Citroën XM

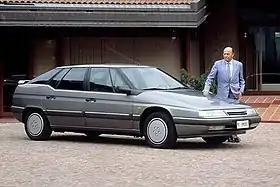
Nuccio Bertone, alongside an XM

The Citroën XM is an executive car manufactured and marketed by Citroën from 1989 to 2000. Voted 1990 European Car of the Year for its contributions in terms of design and technological innovation, it was the first production automobile in the world to be equipped with electronically controlled hydropneumatic suspension.